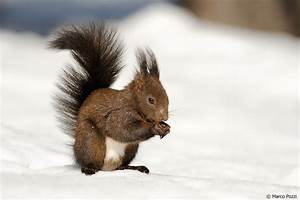
Label: scoiattolo